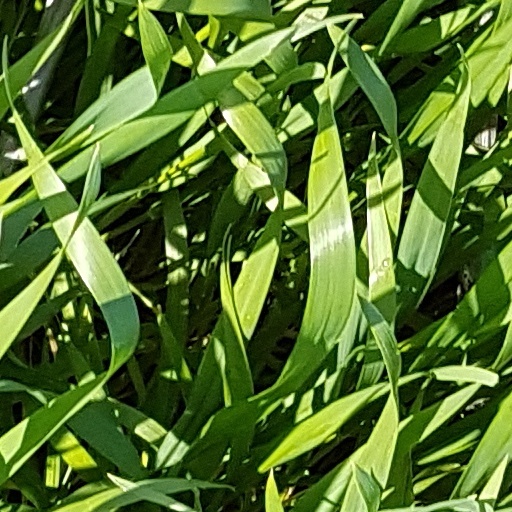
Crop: wheat